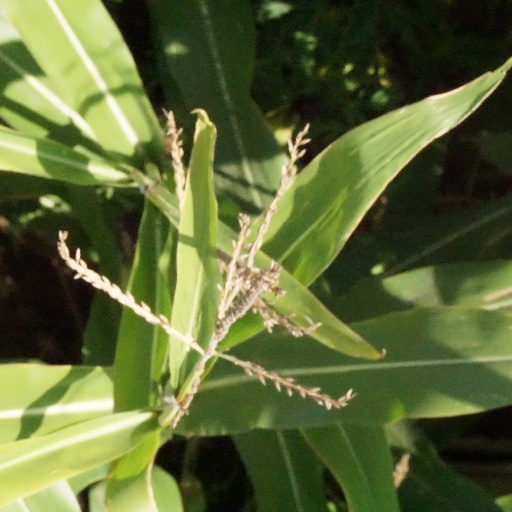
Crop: maize; corn